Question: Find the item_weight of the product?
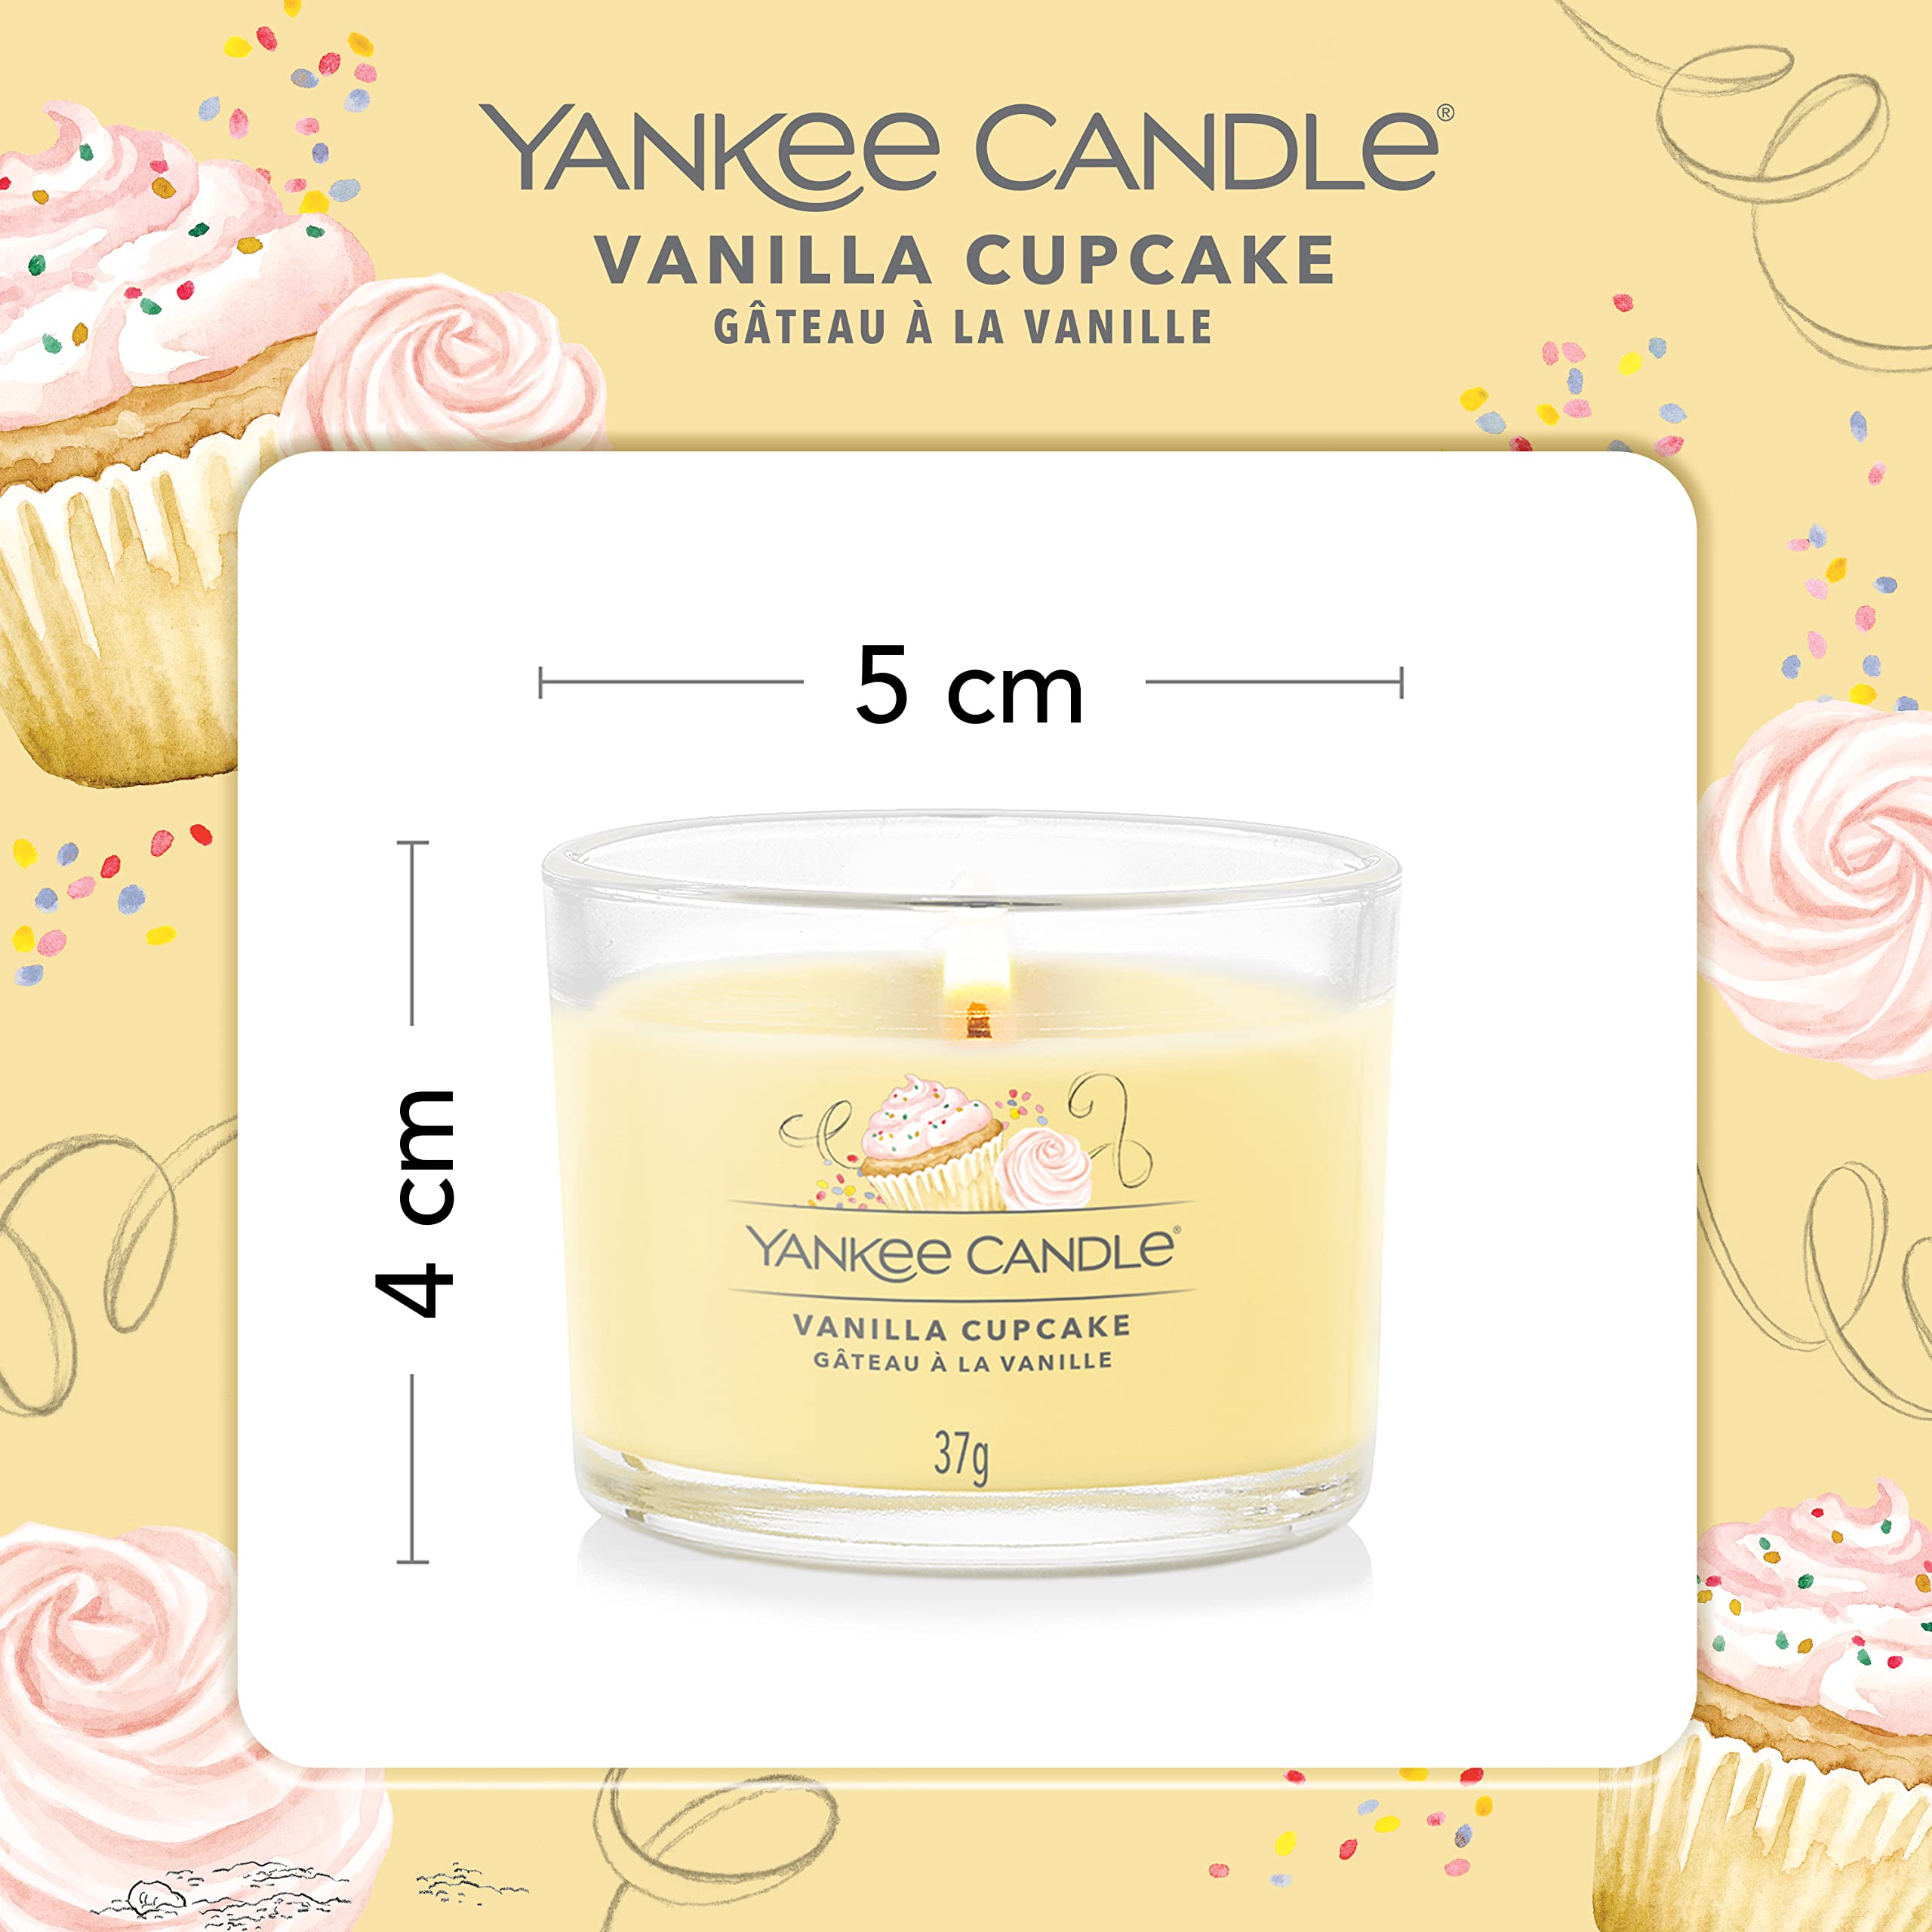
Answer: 37.0 gram